Sound of Mull

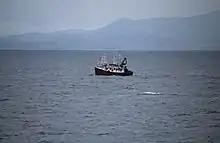
A fishing vessel in the Sound of Mull.

Traditionally, the local economy was based on fishing and agriculture. There are three castles that face the Sound, these are Ardtornish Castle (a 14th-century castle ruin of Clan Donald) and Aros Castle (a ruined 13th-century castle originally of the Clan MacDougall). Duart Castle (Caisteal Dhubhairt) dates back to the 13th century and is the seat of Clan MacLean.